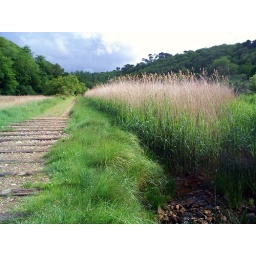
near Paimpol, France, abandoned railroad tracks, with grass